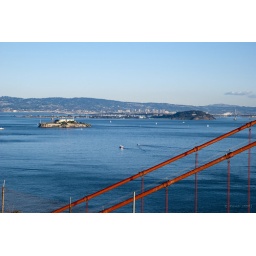
Bay area view over the golden gate bridge